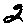
Label: 2